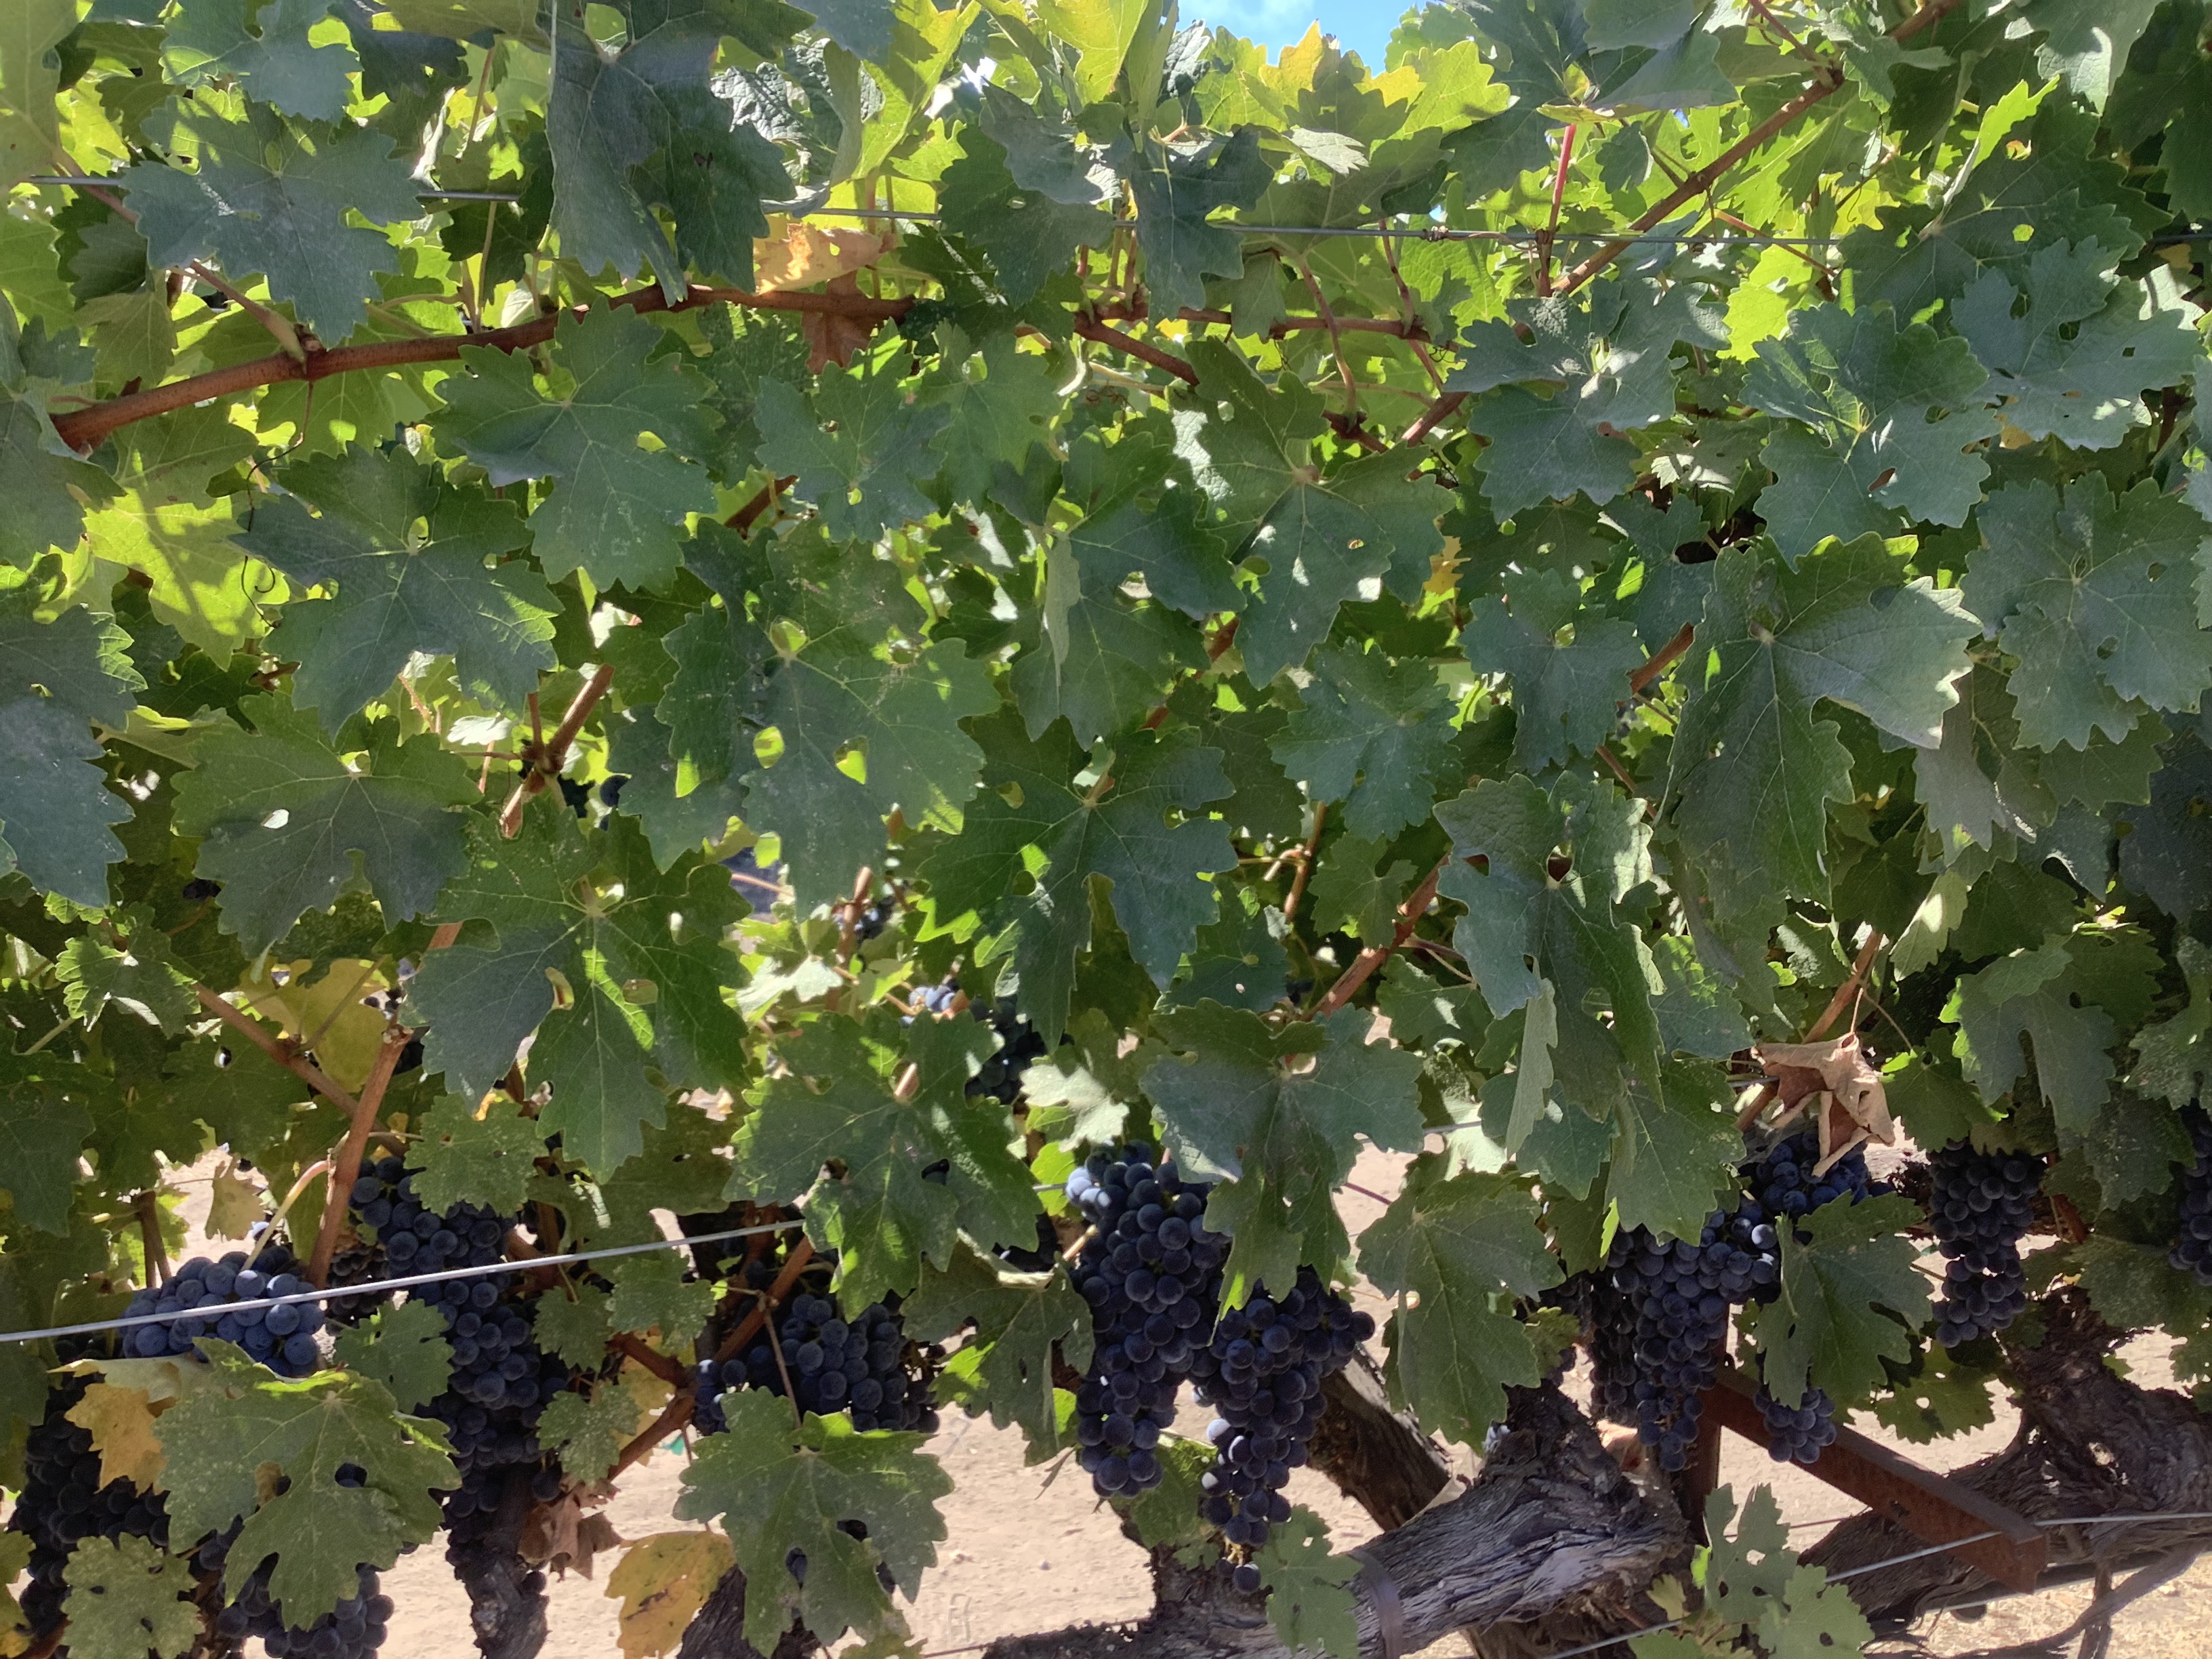
Label: No Virus